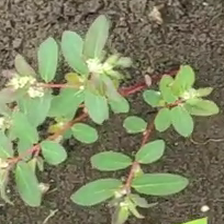
Weed species: Graceful_Sandmart_(Euphorbia hypericifolia)